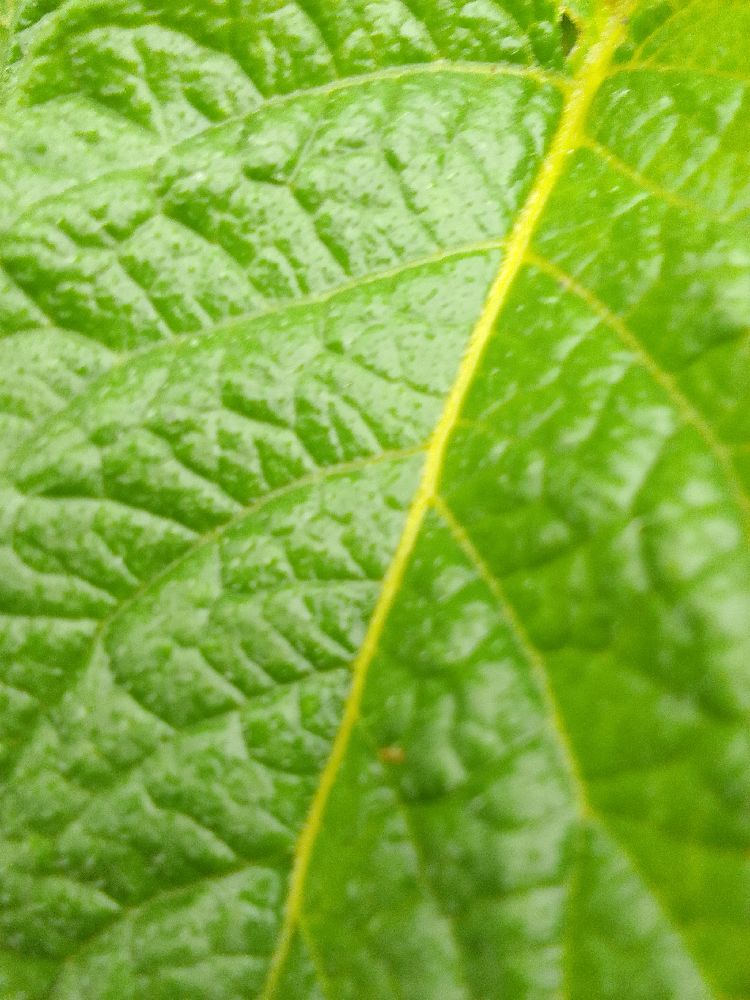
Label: Healthy